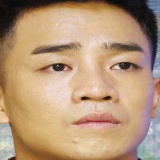
diễn viên Đỗ Duy Nam